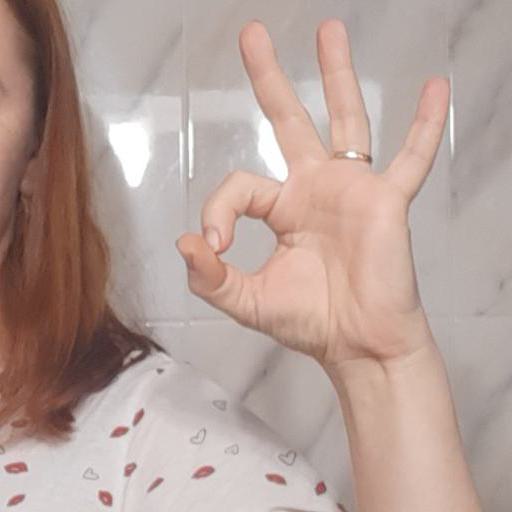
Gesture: ok